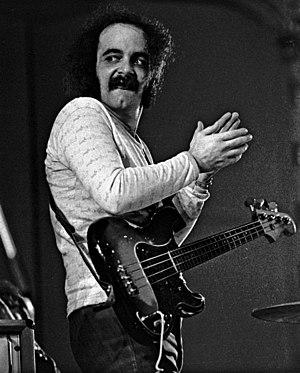
Samuel Lawrence Taylor, dit Larry Taylor ou The Mole, né le 26 juin 1942 à New York dans l'État de New York et mort le 19 août 2019, est un musicien américain, bassiste du groupe Canned Heat, ancien musicien de session pour The Monkees et Jerry Lee Lewis, collaborateur de Tom Waits et John Mayall sur scène et en studio.